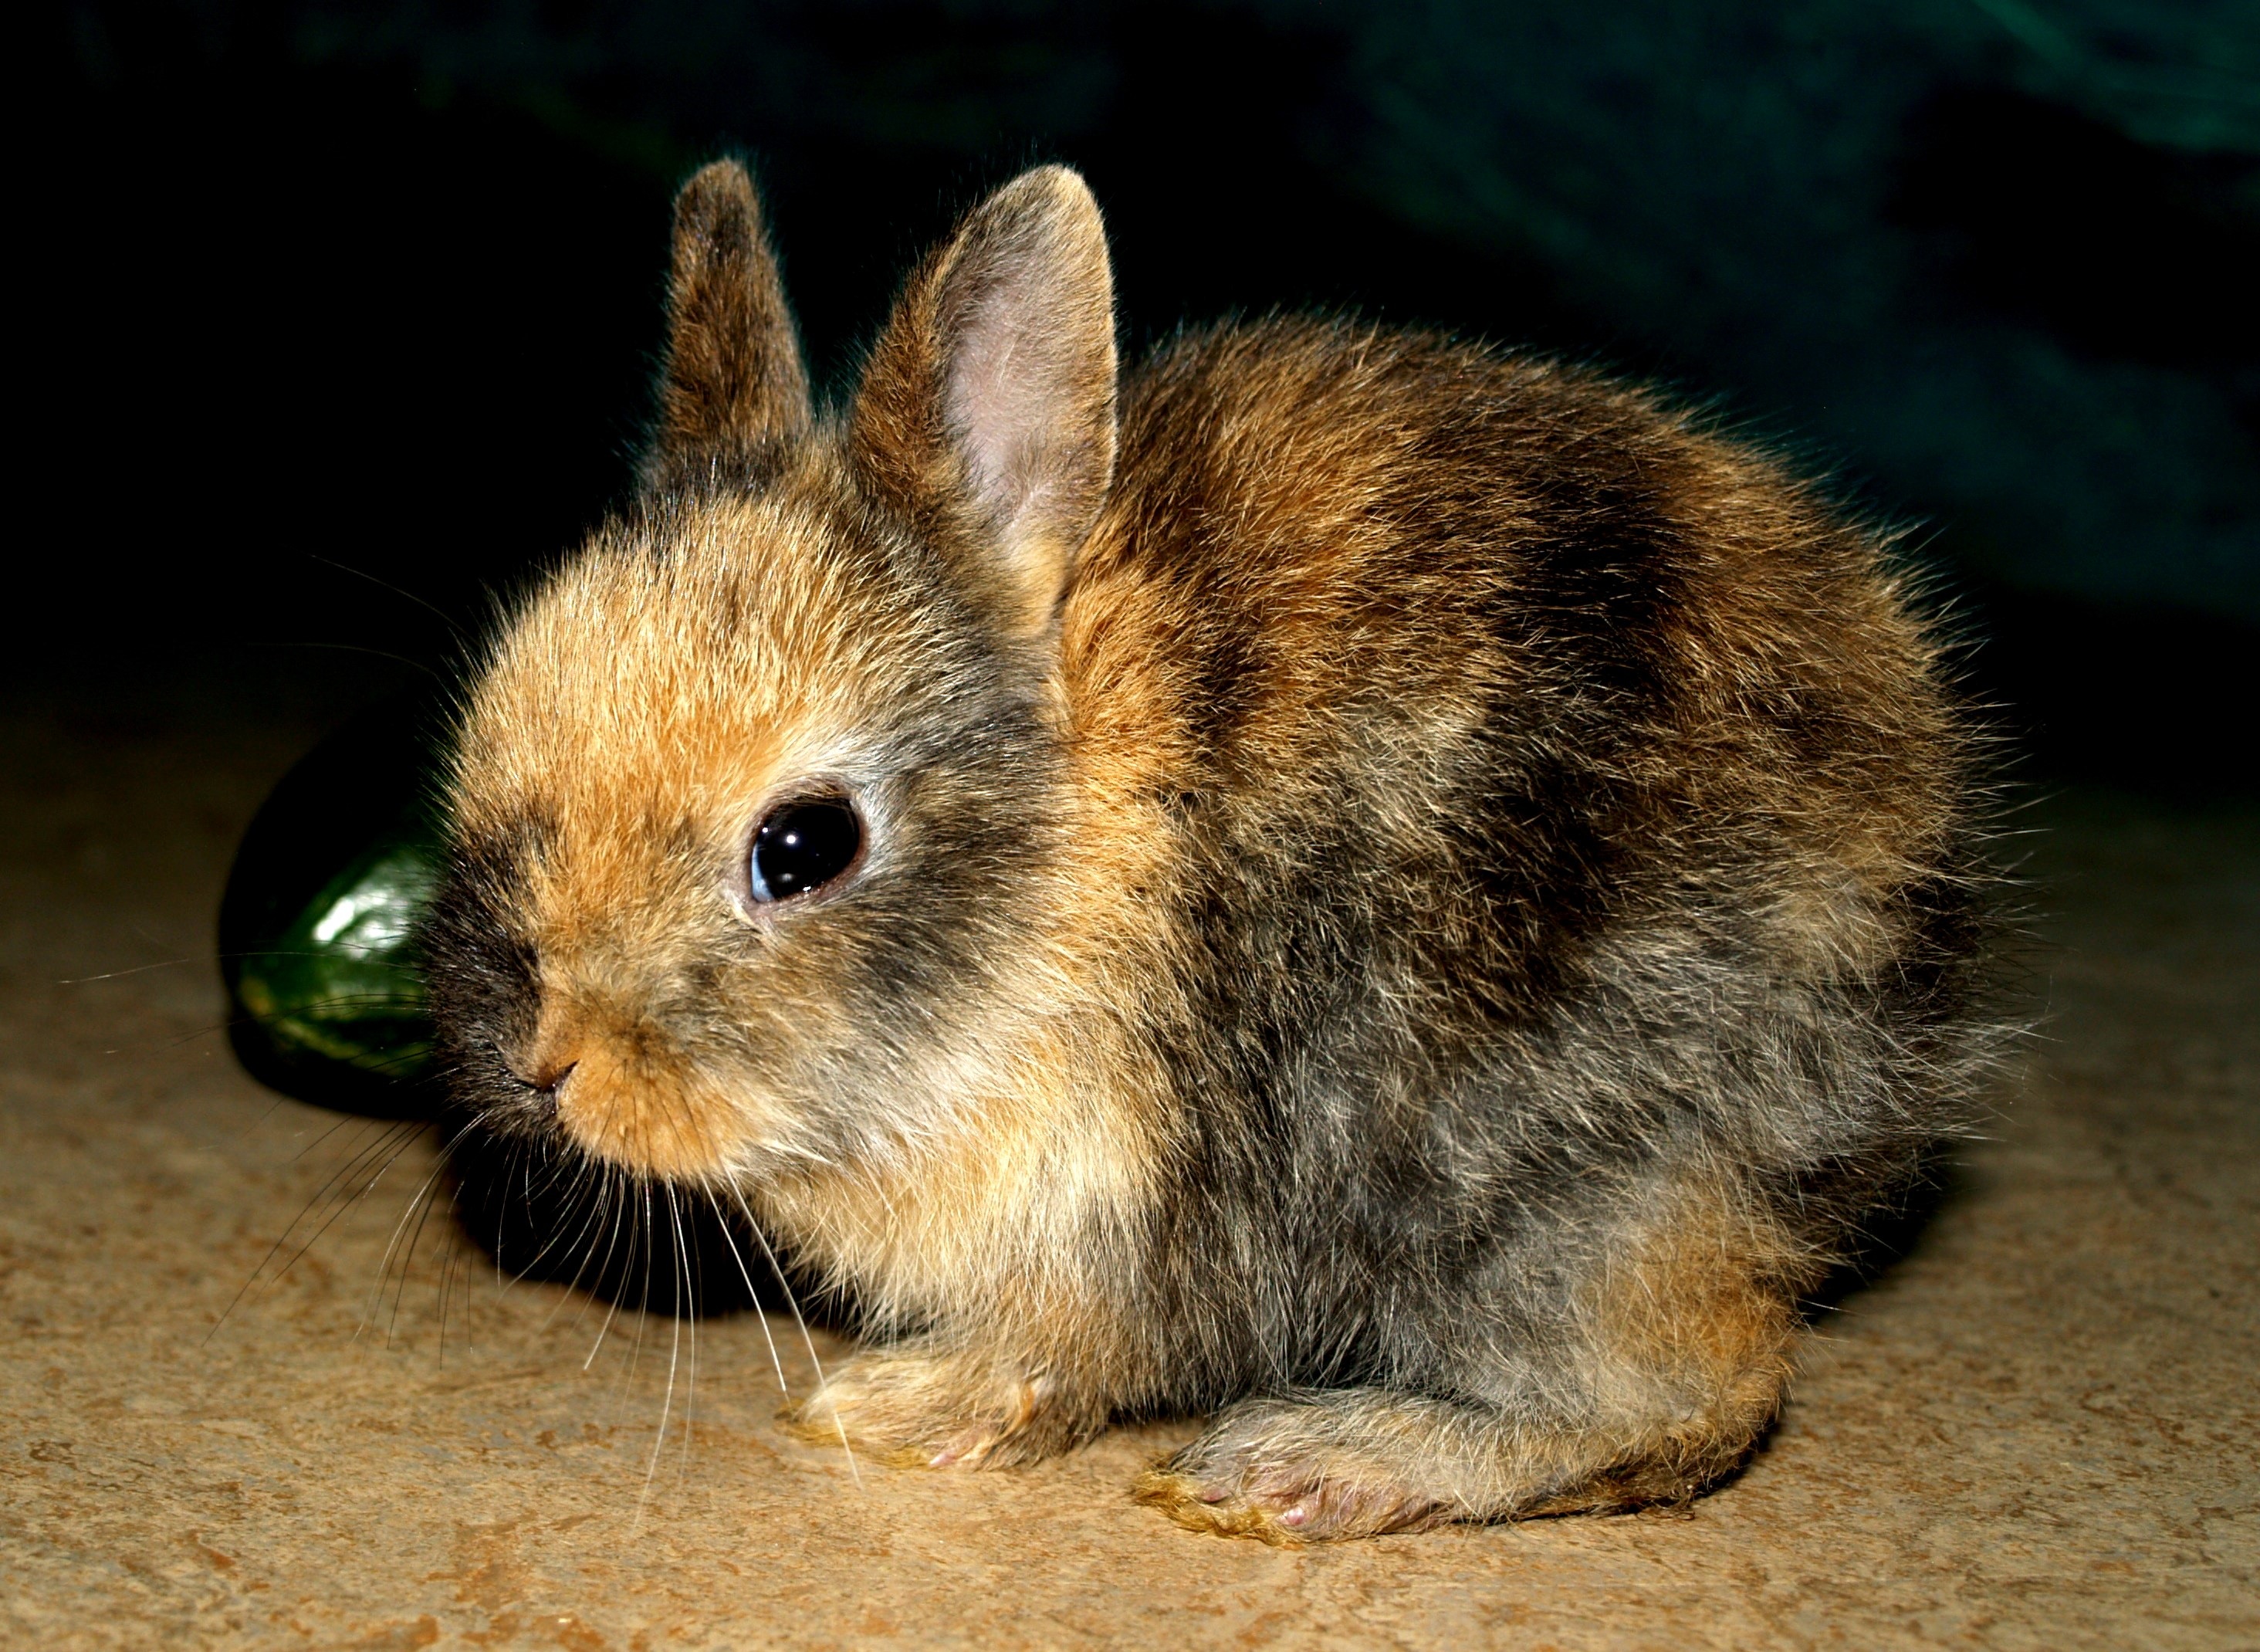
sweet, wildlife, mammal, fauna, rabbit, pets, whiskers, vertebrate, domestic rabbit, hare baby, rabits and hares